IIT Bombay

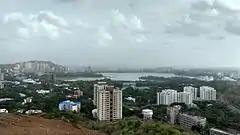
View of IIT Bombay's Hostels

The 545-acre IIT Bombay campus is located between Powai lake and Vihar lake, roughly 15 kilometres away from the Chhatrapati Shivaji Maharaj International Airport. The institute has a total of 18 hostels, of which three hostels (Hostels 10, 11, and 15) and a wing of the newly constructed hostel (Hostel 16) are for female students.